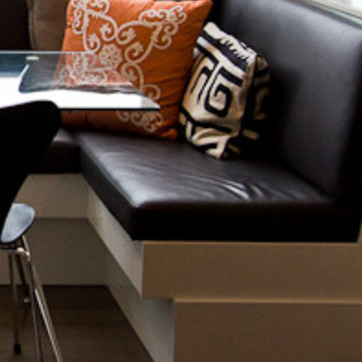
Material: leather